Vrbovec

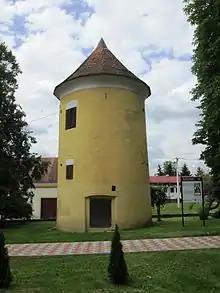

Notable buildings in Vrbovec include the Mausoleum of family De Piennes in the local cemetery. the Tower of Petar Zrinski in Vrbovec, the castle of Patačić in Vrbovec, the castle of Lovrečina Grad, and the church of Saint Vitus in Vrbovec.